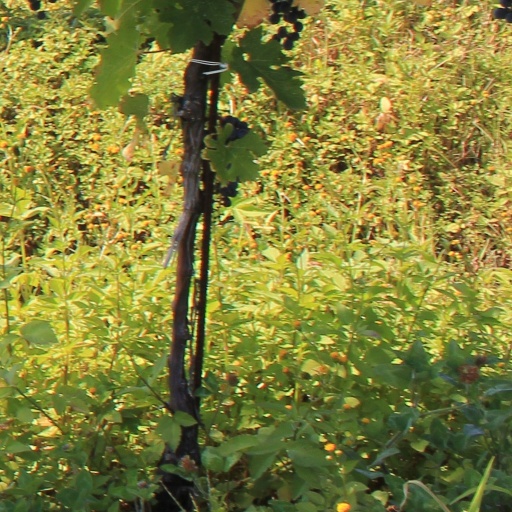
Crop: grape